Esperanto in China

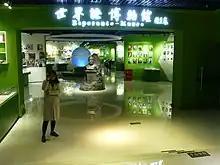
in Zaozhuang University

Esperanto in China dates back to the late Qing dynasty, and remains active in China. During the early People's Republic of China, policymakers viewed Esperanto as a means to engage readers and intellectuals in the non-socialist countries and, after the Sino-Soviet split, in countries aligned with the USSR.